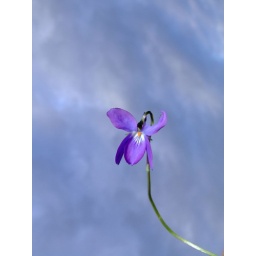
violet against blue sky background